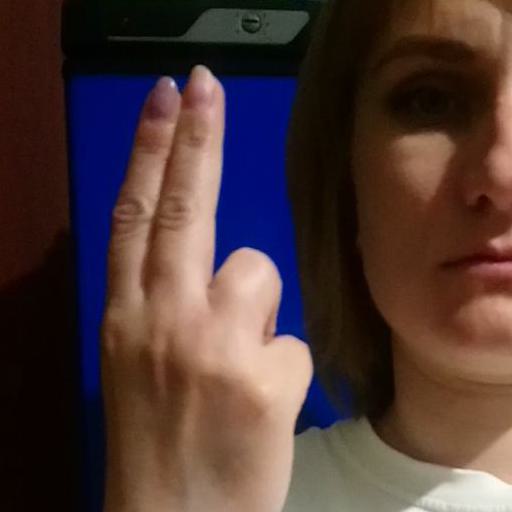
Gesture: two_up_inverted